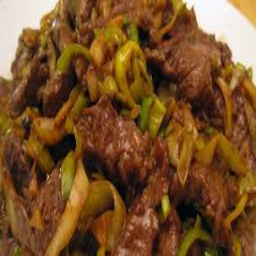
Label: sauteed_meat